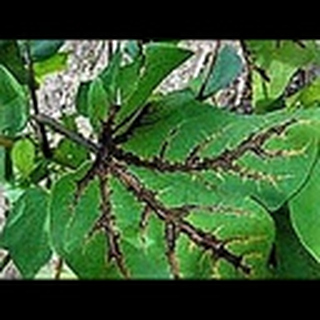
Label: cotton_bacterial_blight